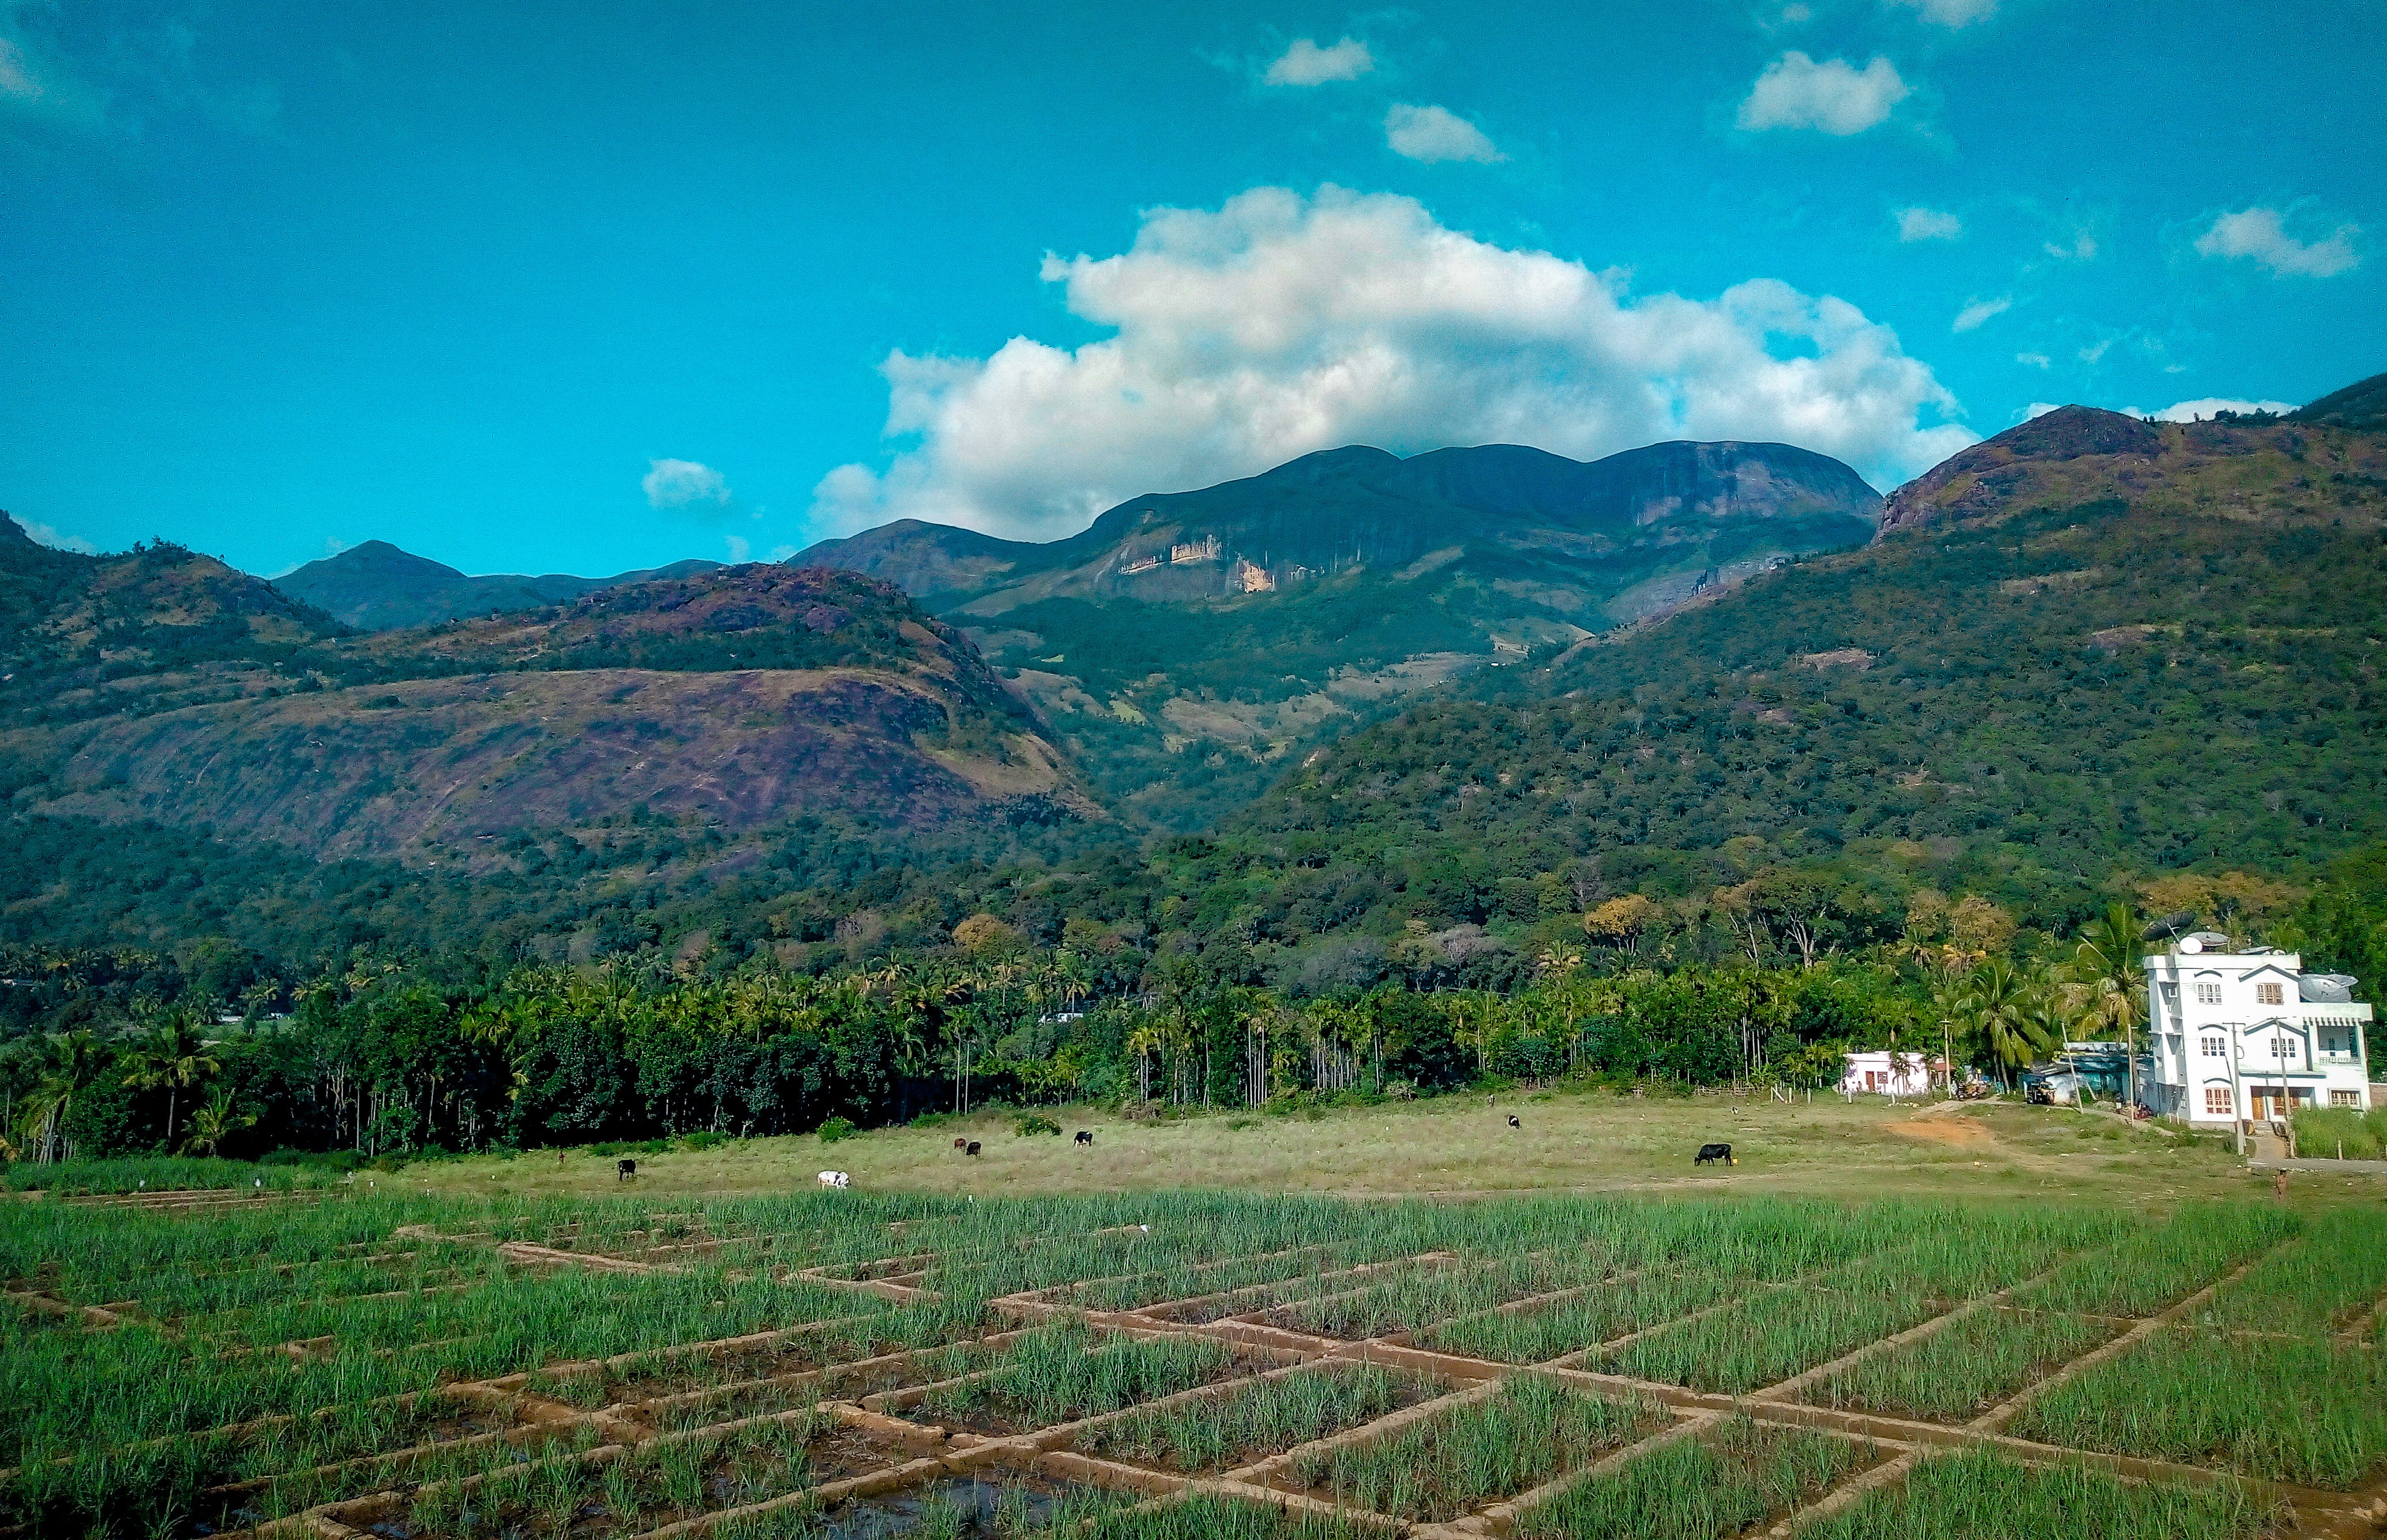
mountainous landforms, highland, mountain, sky, natural landscape, nature, hill station, green, hill, cloud, mountain range, wilderness, grassland, rural area, field, valley, plain, landscape, grass, mount scenery, tree, pasture, farm, ridge, land lot, fell, meadow, plantation, plateau, plant, village, paddy field, road, tourism